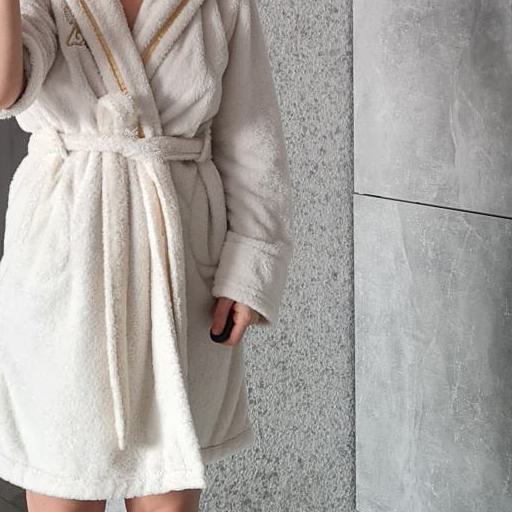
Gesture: no_gesture